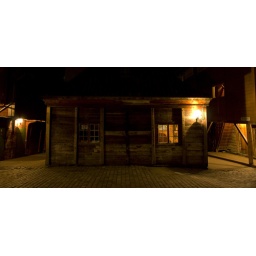
While I was waiting for the bus on my way home from work I took some shots from Bryggen in Bergen.